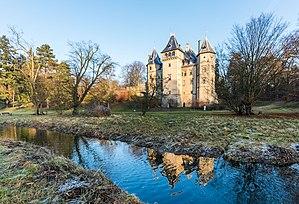
Le château de Gołuchów est un château situé à Gołuchów en Pologne. Construit au XVIᵉ siècle et fortement restauré au XIXᵉ siècle, il dépend du musée national de Poznań.